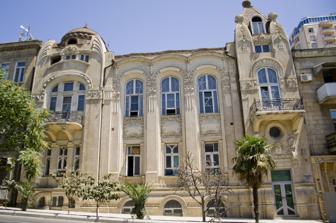
Building: Kerbalai Israfil Hajiyev's Mansion
Country: Azerbaijan
Year built: 1912
Kerbalai Israfil Hajiyev’s Mansion Azerbaijani : Kərbəlayi İsrafil Hacıyevin evi General information Address 12 Jafar Jabbarli Str., Baku Town or city Yasamal , Baku Country Azerbaijan Coordinates 40°22′49″N 49°49′49″E / 40.38028°N 49.83028°E / 40.38028; 49.83028 Construction started 1910 Completed 1912 Design and construction Architect(s) Józef Płoszko The Kerbalai Israfil Hajiyev's Mansion ( Azerbaijani : Kərbəlayi İsrafil Hacıyevin evi ) is a building situated on 12 Jafar Jabbarli Street in the Yasamal district of Baku . By the order of the Cabinet of Ministers of the Republic of Azerbaijan , dated with 2 August 2001, the building was taken under state protection as an architectural monument of history and culture of national importance (No: 171). Description The Facade details above the door The building was built in 1910-1912 by the civil engineer Józef Płoszko . The modeling of the bulk masses in the composition of the building speaks of the classical divisions traditions violation. The composition scheme is quite dynamic and has the features inherent to the bright modernity. The façade's structure with two tower-like ends of flanking projections, characteristic lines of arches, floor openings, profiles inherent to Art Nouveau, and the richness of details created a special architecture do not violating the overall harmony. The Baku Art Nouveau is distinguished from Moscow and St. Petersburg Art Nouveau (with their molding of concrete and plaster), by a special drawing of ornamental motives of the tympanum of arches, completed projections, individual architectural details conveyed by the deep relief of stone carving. The plasticity of the facade continues in the broken line of the cornice, the perspective solution of the arched openings and in the very plane of the wall with the architectural details of the Art Nouveau. The building's interior is distinguished by a marble front staircase, thin characteristic lines of the cornice pattern, plafonds and doors with stained-glass windows. A particular attention is drawn to the cabinet ceiling. The building is an architectural monument and an integral part of the historical heritage of the city. See also Alibeyovs’ House Mitrofanov Residence Property of Haji Mustafa Rasulov References